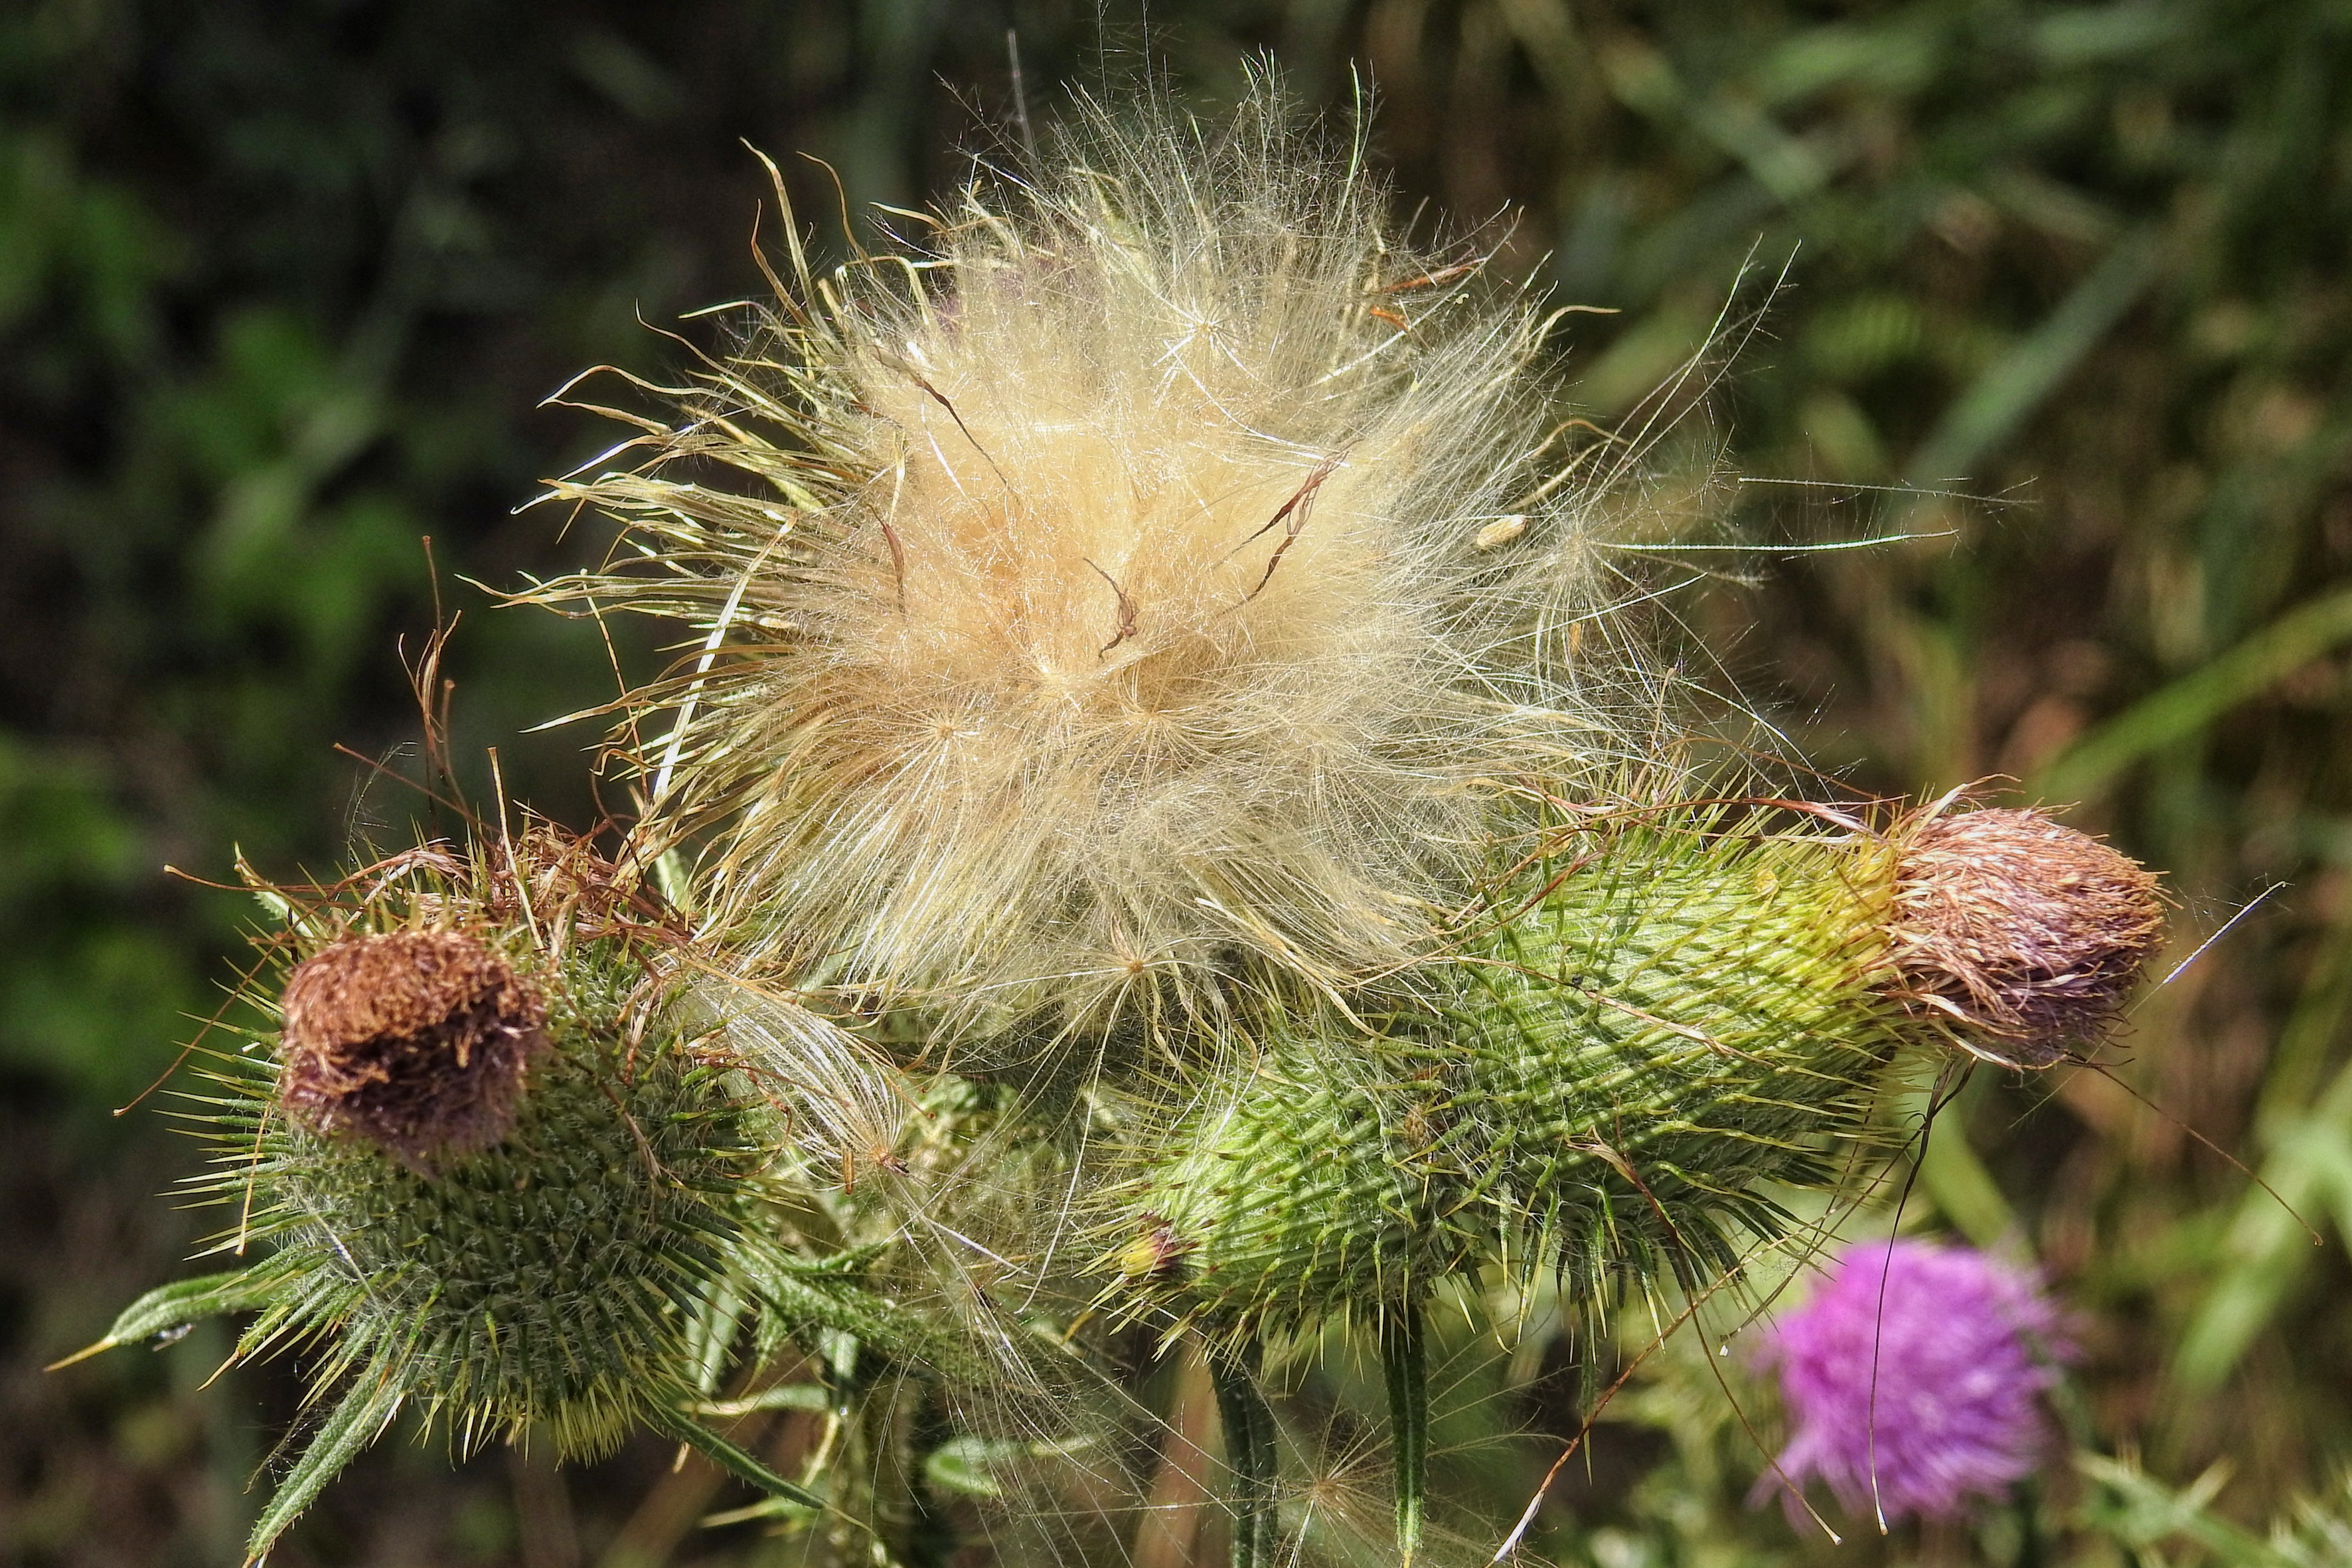
tree, nature, prickly, plant, flower, summer, food, produce, botany, flora, fauna, wildflower, close up, thistle, macro photography, diestel, flowering plant, daisy family, thistle flowers, grass family, plant stem, land plant, thorns spines and prickles